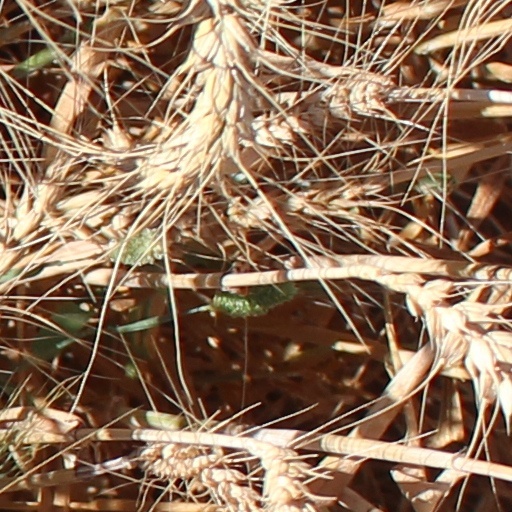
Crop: wheat